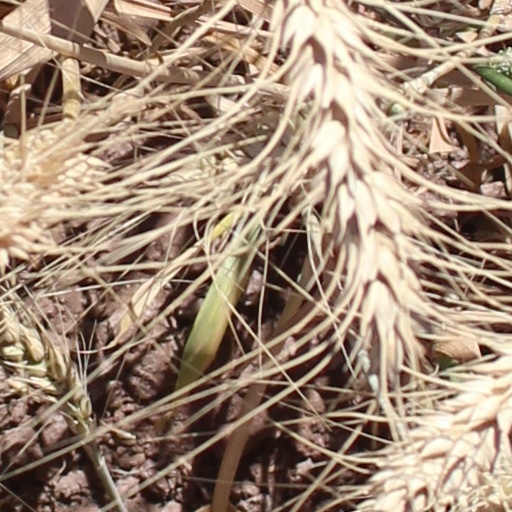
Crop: wheat